Mateo González Manrique

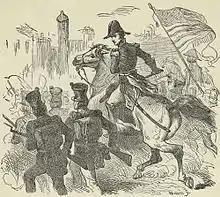
Jackson and his soldiers entering into Pensacola on November 6, 1814.

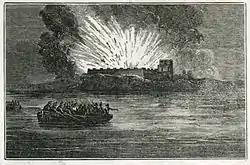
Destruction of Fort Barrancas in Pensacola by the British and their escape

In a letter to Manrique dated September 9, Jackson expressed his consternation that the British flag was flown at Pensacola when Florida was 'under the most strict plea of neutrality'.